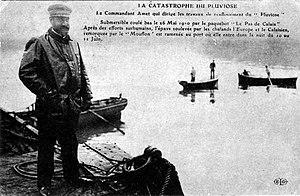
La catastrophe du Pluviôse. Le commandant Amet dirige les travaux de renflouement du sous-marin Le Pluviôse, qui coule le 26 mai 1910.
Jean-François-Charles Amet, né le 27 janvier 1861 à Rivière du Rempart sur l'île Maurice et mort le 2 mai 1940 à La Chapelle-des-Fougeretz en Ille-et-Vilaine, est un officier de marine français des XIXᵉ et XXᵉ siècles. Vice-amiral, il termine la Première Guerre mondiale au poste de Commandant supérieur des forces navales alliées dans les Dardanelles.